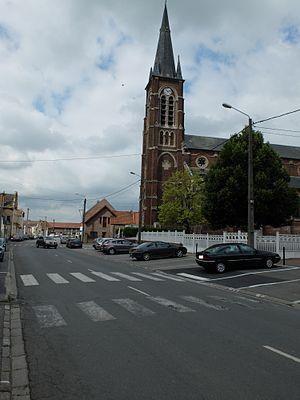
Vue de la rue Henri Barbusse d'Écourt-Saint-Quentin. L'église Saint-Quentin est visible.